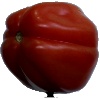
Label: Tomato Heart 1